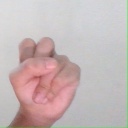
अक्षर: स